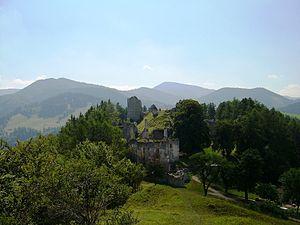
Sklabinský Podzámok est un village de Slovaquie situé dans la région de Žilina.